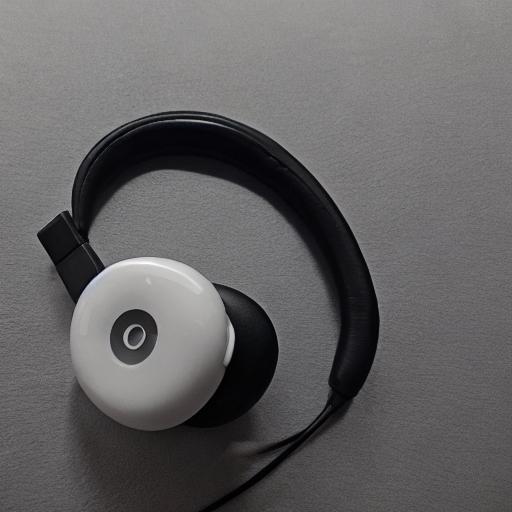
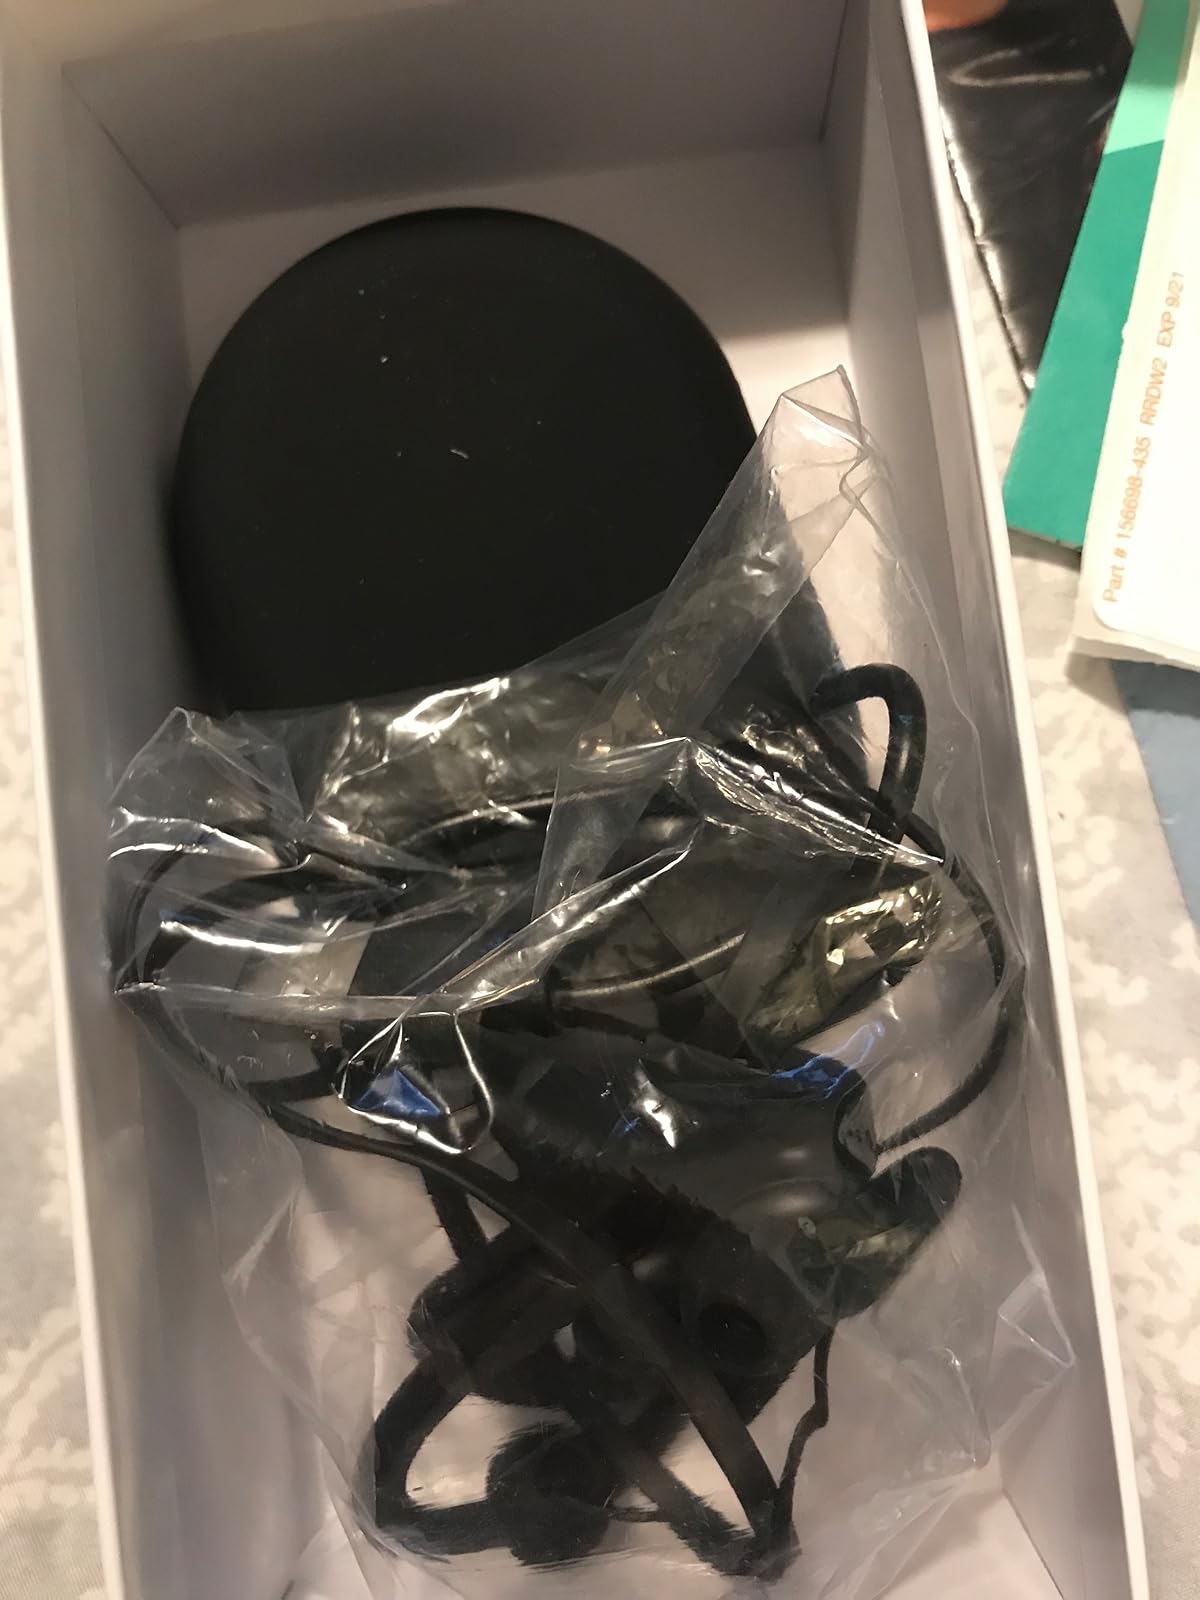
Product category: headphones
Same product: no